Adam Cuthbertson

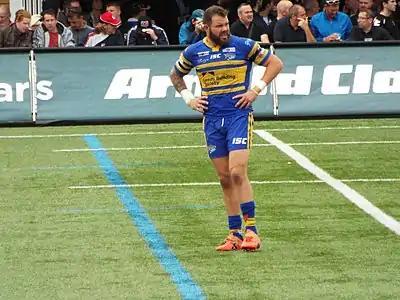
Cuthbertson playing for the Leeds Rhinos in 2016

On 18 June 2009, Cuthbertson signed a two-year contract with the Cronulla-Sutherland Sharks starting in 2010.